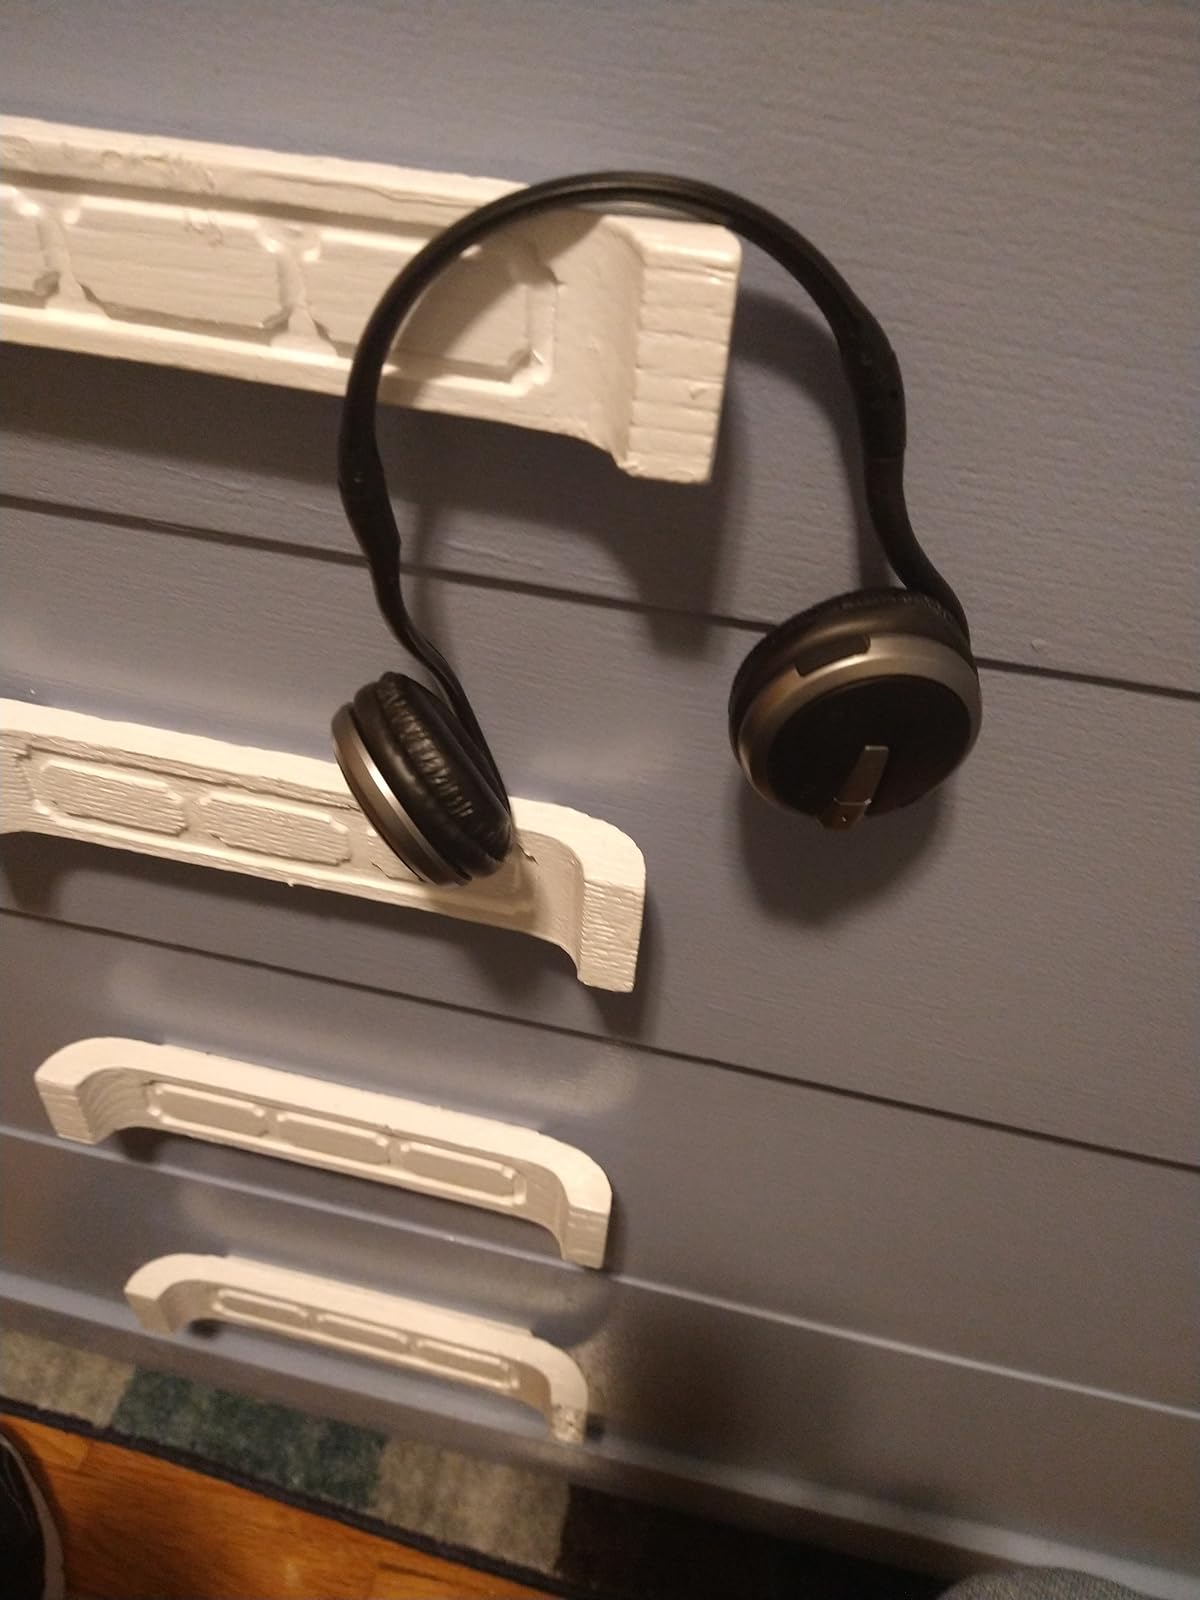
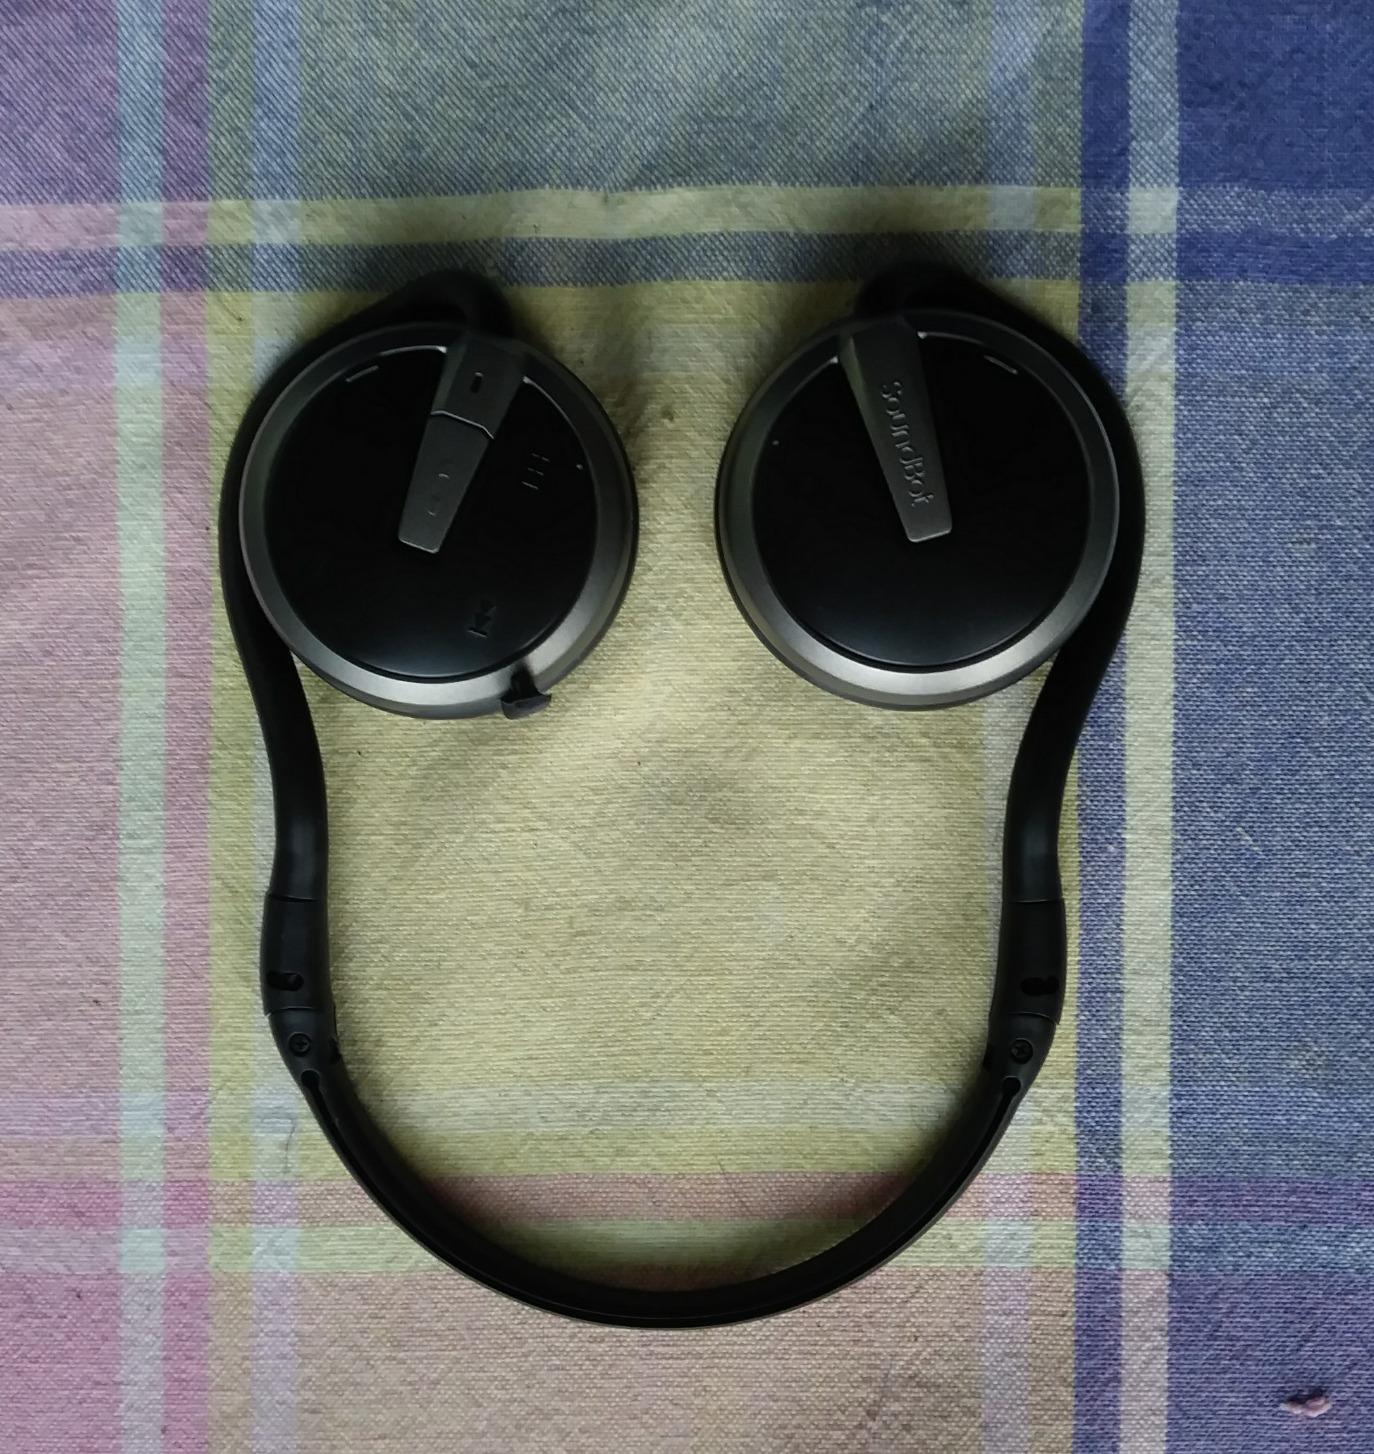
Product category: headphones
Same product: yes